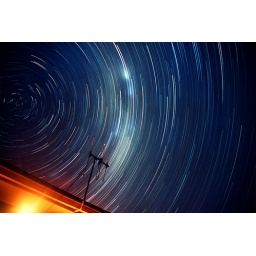
the south pole sky - somewhere around a 6 hour exposure